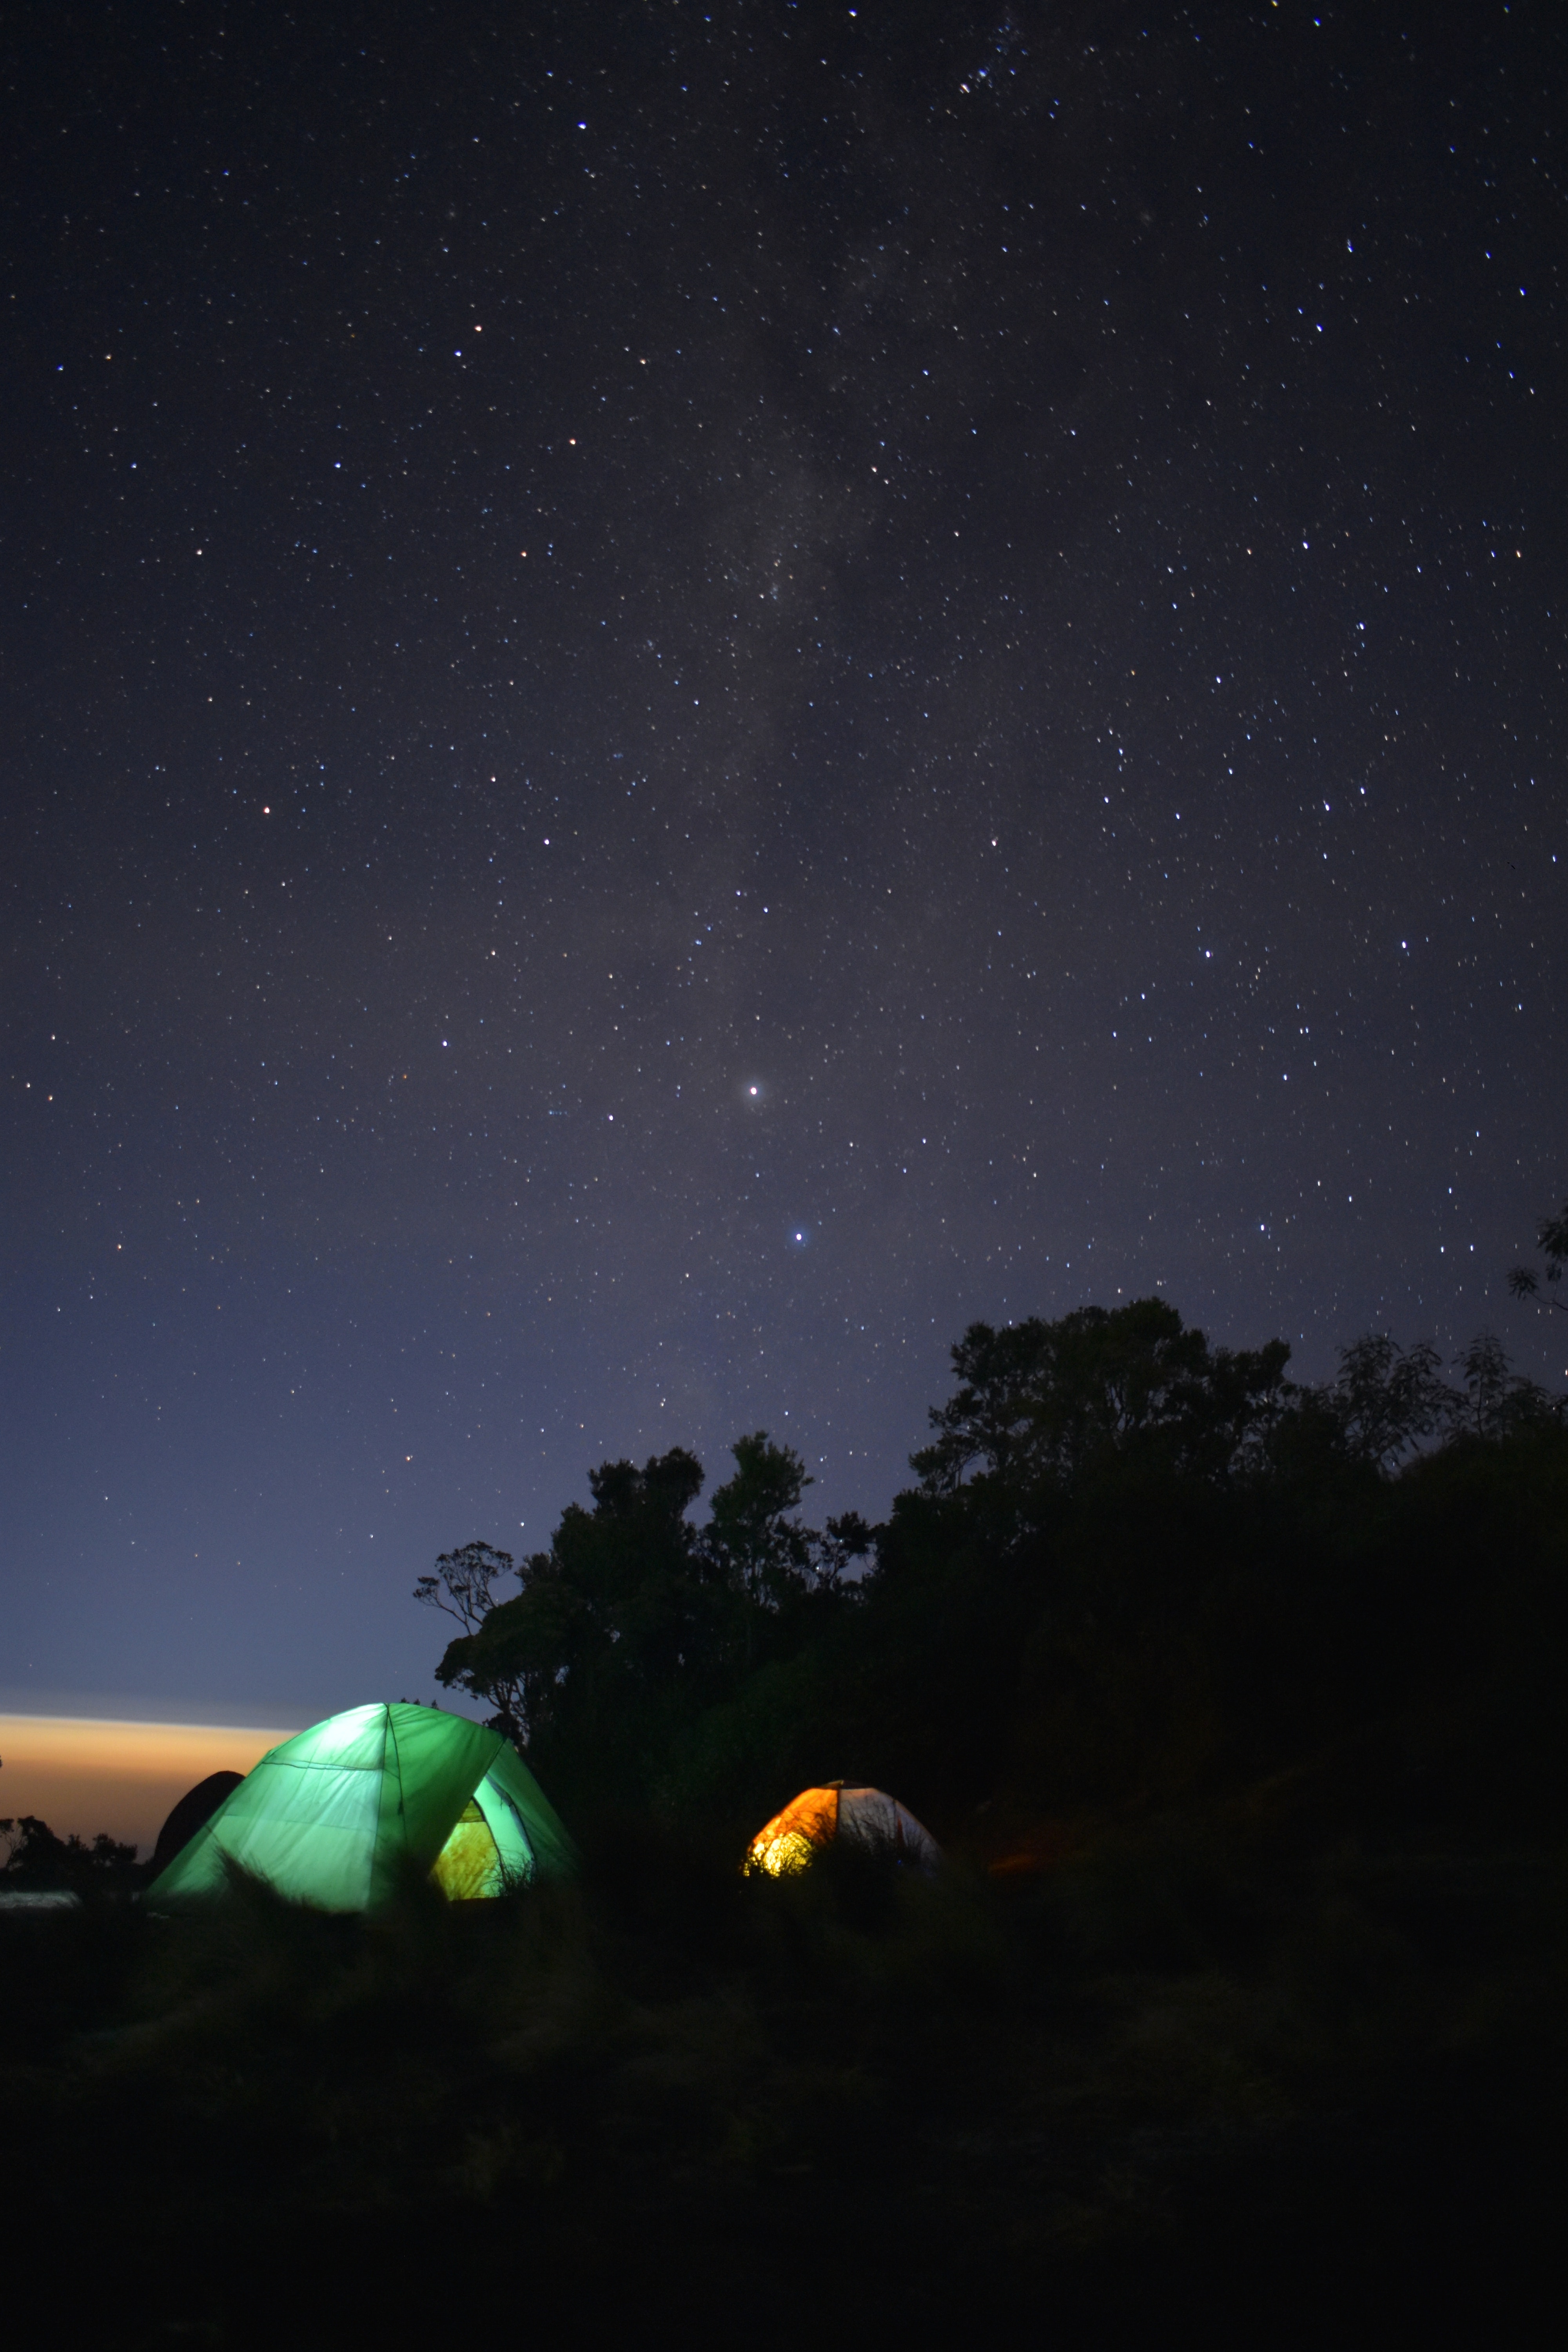
sky, night, star, darkness, tree, atmosphere, astronomy, astronomical object, midnight, landscape, space, aurora, science, horizon, cloud